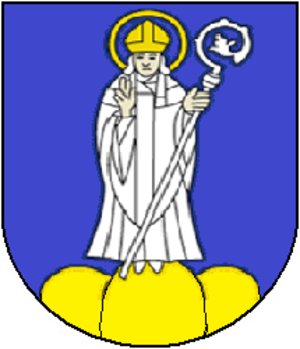
Saint-Brais est une commune suisse du canton du Jura, située dans le district des Franches-Montagnes, s'étendant du plateau franc-montagnard aux rives du Doubs et comprenant plusieurs hameaux et fermes isolées. Village situé sur la route de Glovelier à Saignelégier. Deux éoliennes surplombent le village depuis 2009, les premières du canton du Jura. Situées en surplomb du village, non loin des maisons, elles sont sujettes à polémiques pour les nuisances qu'elles génèrent pour une partie de la population.